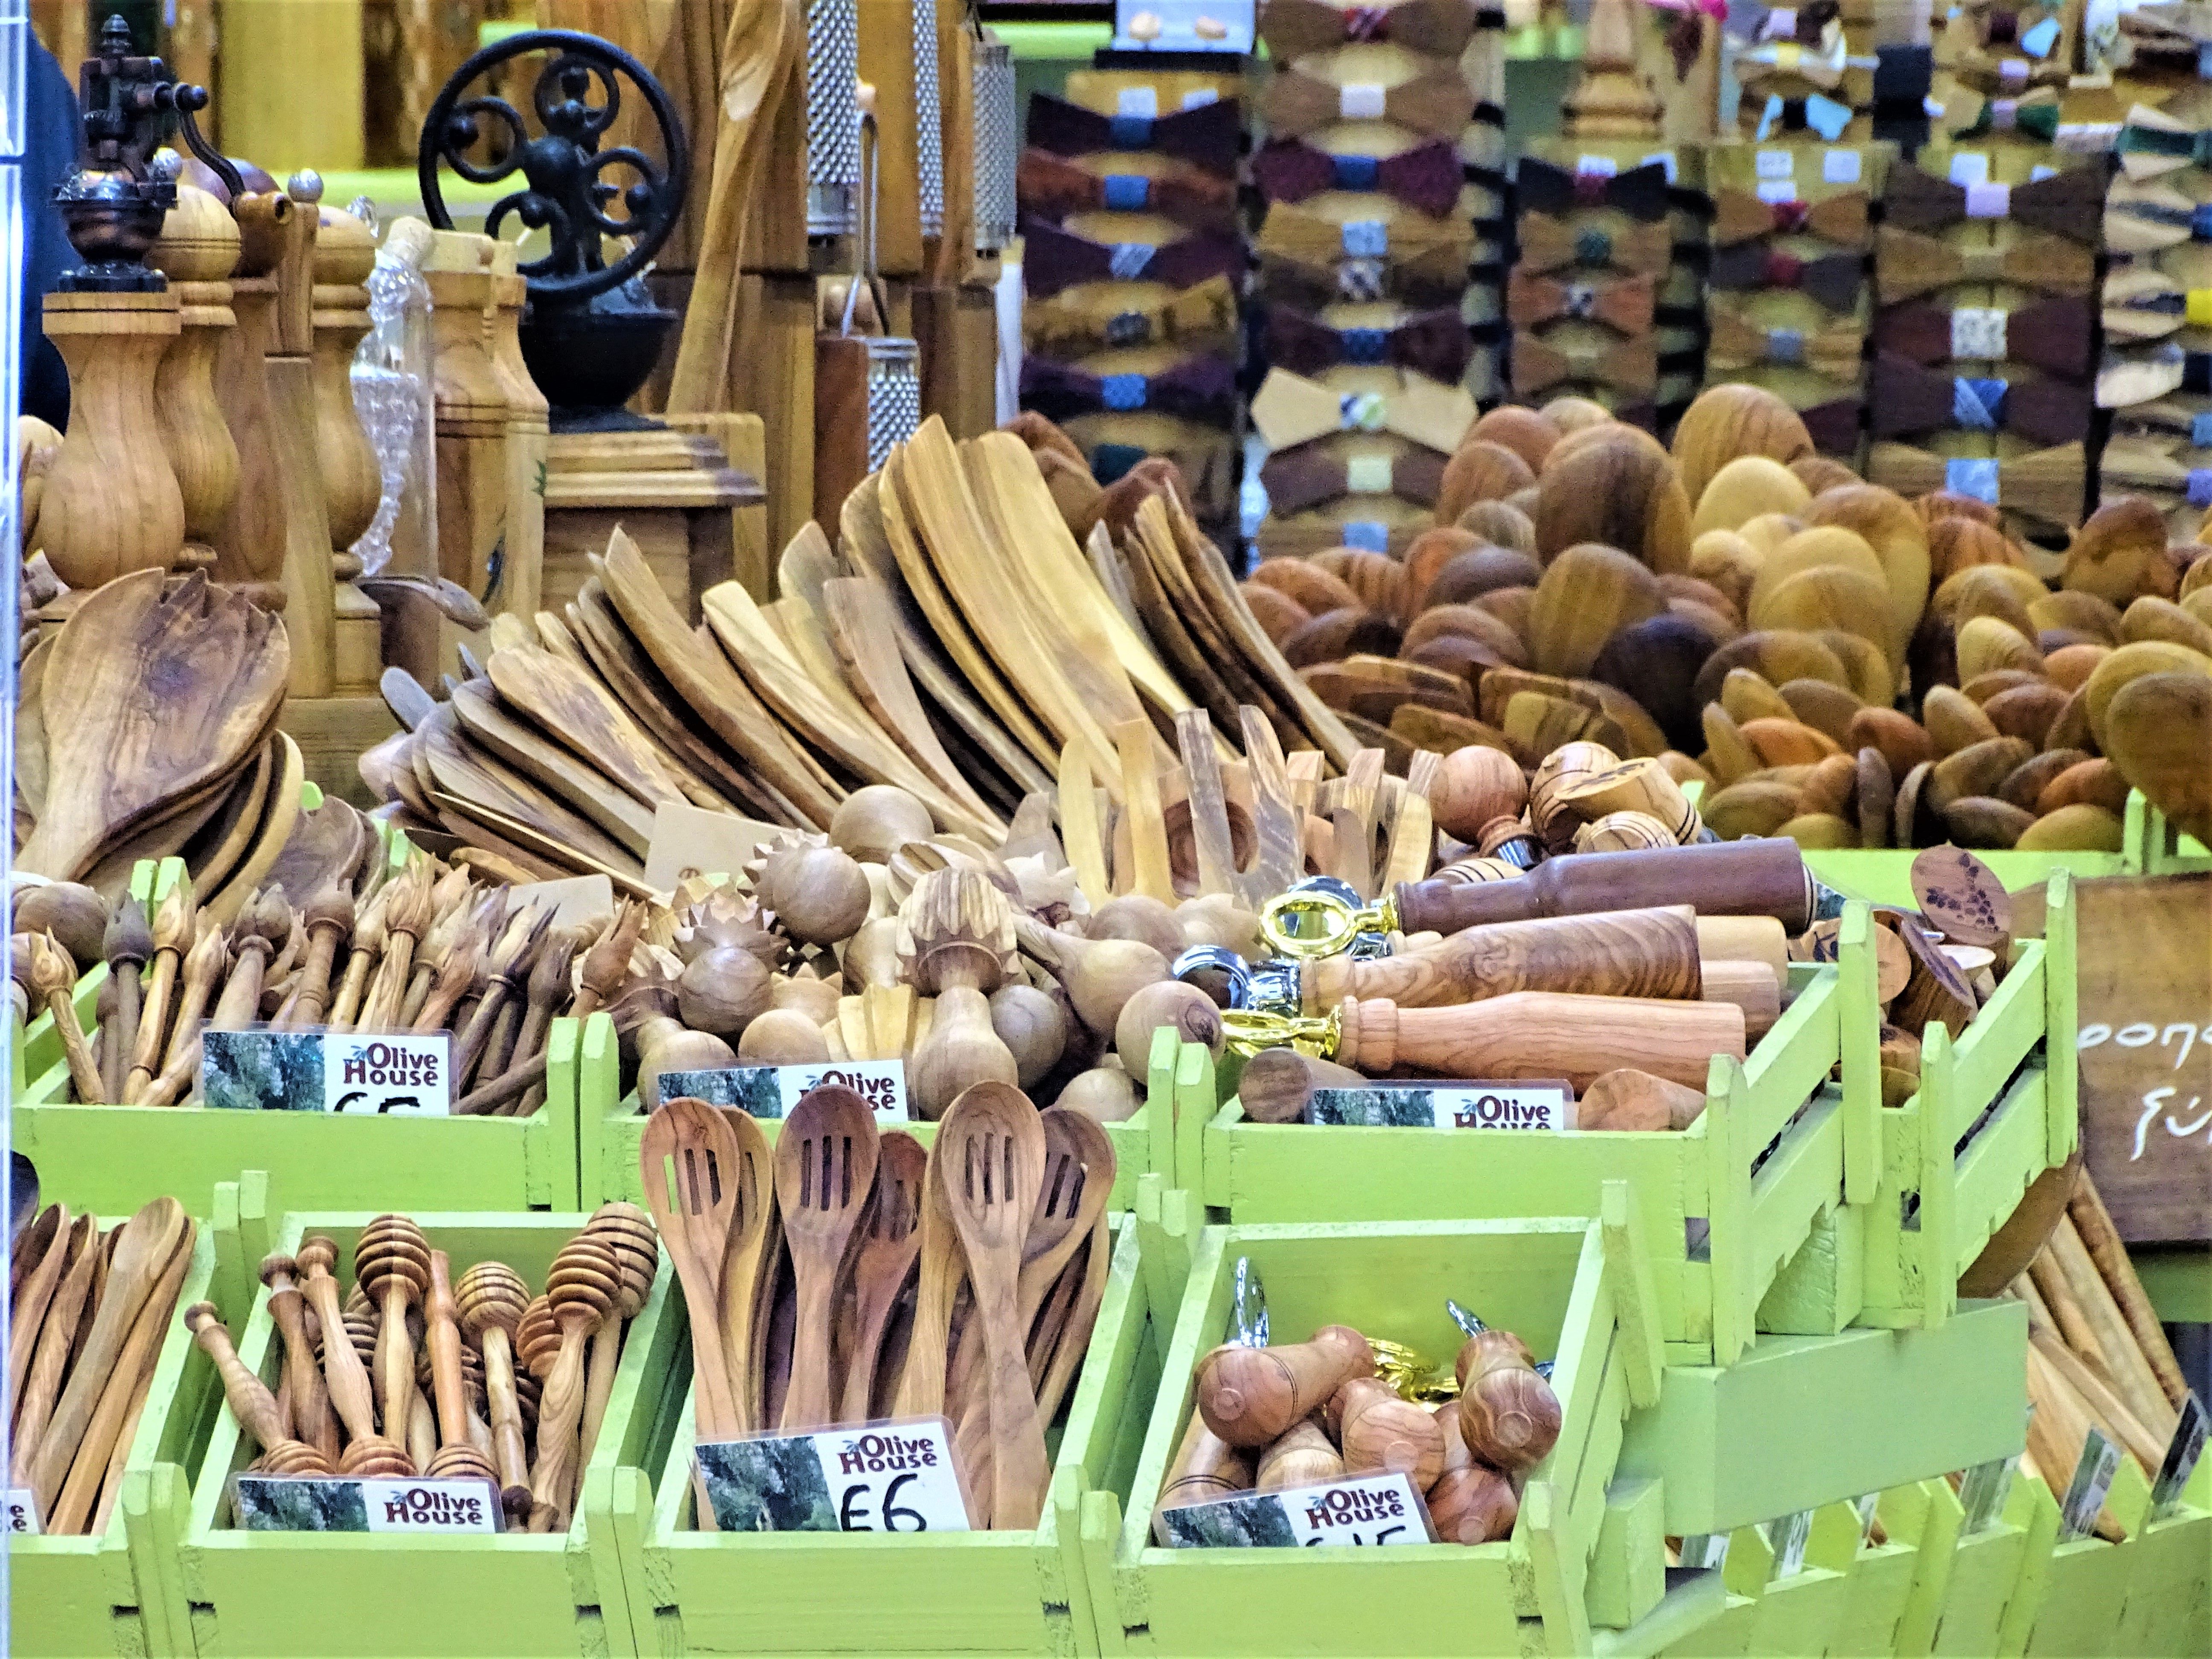
wooden kitchen objects.
This is a market display filled with handcrafted wooden kitchen objects. The items include wooden spoons, spatulas all neatly arranged in green wooden boxes. In the background, there are more wooden objects, possibly cutting boards  on shelves. The setting gives a warm feel, suggesting that these objects are handmade.
The lighting is bright  making all the wooden products clearly visible, The image features a warm by different shades of brown from the wooden objects. The soft green boxes contrast nicely with the brown tones, making the products stand out. The shot is taken from a slightly elevated angle, giving a clear view Which make The mood is warm and cozy.
Labels: Cutlery, Spoon, Kitchen Utensil, Box, Shop, Market, Wooden Spoon, Wood, Bazaar, Babions, spatulas, box of spoons, cutting boards, Boxes, Spoons, Bow Ties
Camera: SONY DSC-HX400V
Aperture: F5.6
Exposure: 1/160 sec
ISO: 800
Focal length: 71.3 mm